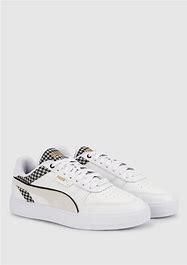
Brand: Puma
Model: Caven